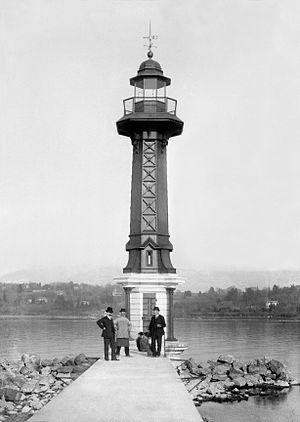
Le phare des Pâquis de 1894. Au centre le gardien François Marc Delrieu.
Le phare des Pâquis est un phare situé sur le lac Léman, à l'embouchure de la rade de Genève.